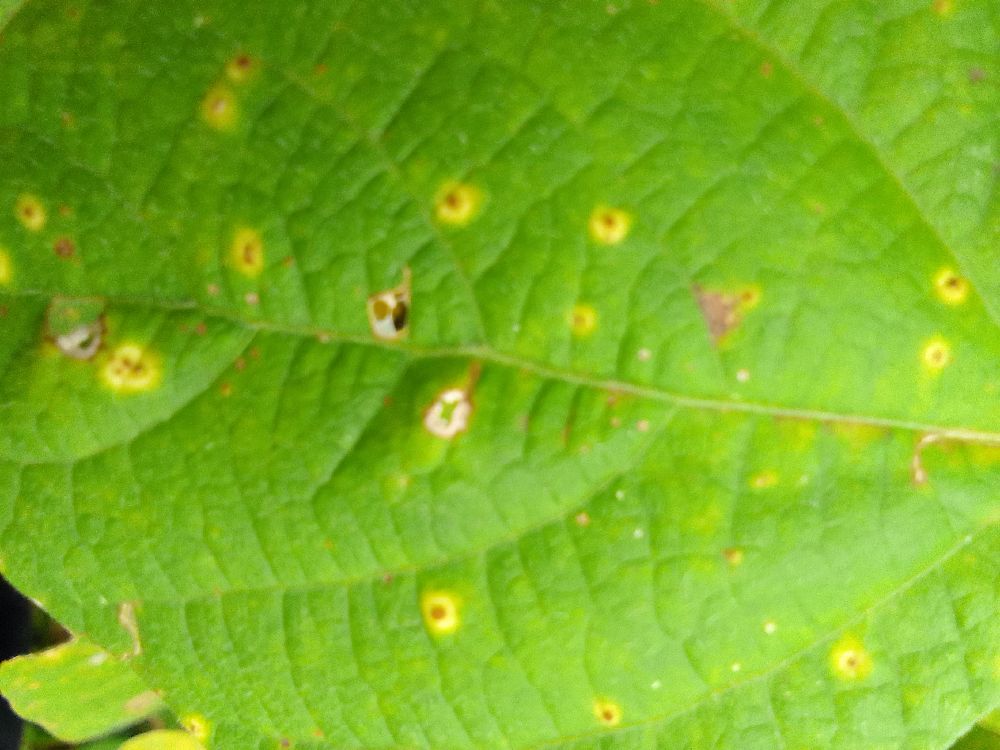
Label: rust